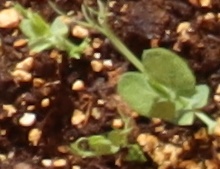
Label: Field Pea